List of British engineers

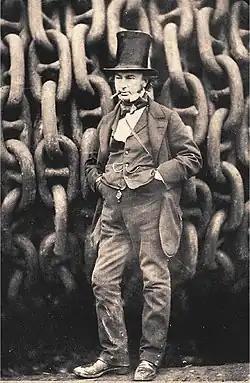
Isambard Kingdom Brunel whose works included the Great Western Railway and the Great Eastern

This is a historical list of British engineers.